Vin Gerard

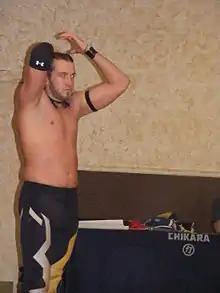

Vince Gerard Durling (born February 4, 1986) is an American former professional wrestler. He is best known for his tenure in Chikara, where he was a one time Young Lions Cup Champion. Currently he is the owner/operator of Independentwrestling.tv.